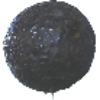
Label: Avocado ripe 1